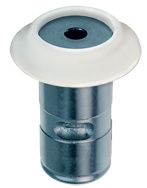
Magic Chuck Safety Guard Collet- No.3 Size- 2 MT Inside
Item #: GW5064132 Manufacturer: Collis Mfg #: 64132 Technical Specifications: *Bore Diameter: 1-11/16 *Brand Name: Collis *Chuck Type: 3 *Taper: 2MT Description: *Safety Guard Collets have a free running safety collar added to minimize accidental slippage when changing collets Shipping Info: *Actual Weight - 2.1800
Brand: ET02
Category: Business & Industrial > Mining & Quarrying